Feliks Nowowiejski

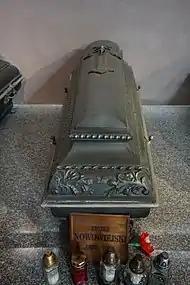
Nowowiejski's grave in the St. Adalbert's Church in Poznań

Facing increasing hostility in Poland at the outbreak of World War I in 1914, Nowowiejski returned to Berlin. He came under military service, swore an oath to Emperor Wilhelm II, and served as a conductor to a military orchestra. At the end of the war, he returned to the now-Polish city of Poznań. He became a docent at the Ignacy Jan Paderewski Music Academy of Poznań, where he served as composer, conductor, and organist. His appearances as a pro-Polish speaker at the 1920 plebiscite campaigns in Warmia and Masuria (which determined whether these territories would be German or Polish) suggest an increased Polish patriotism. This in turn led to a quarrel with his former teacher Bruch, who successfully called for a German boycott of Nowowiejski's works. Thereupon Nowowiejski fell into obscurity in Germany as his music was no longer performed. In 1935. Nowowiejski received the title of papal chamberlain from Pope Pius XI for his many religious works. The next year he received the Order of Polonia Restituta, one of the nation's highest honours.